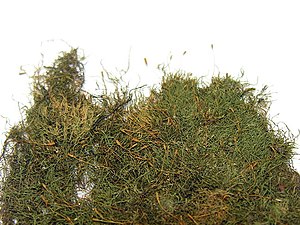
Almindelig krybmos
Almindelig krybmos er et meget almindeligt mos i Danmark.